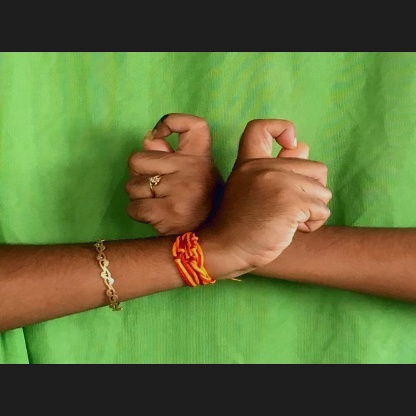
Mudra: Berunda